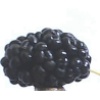
Label: mulberry